French battleship Richelieu

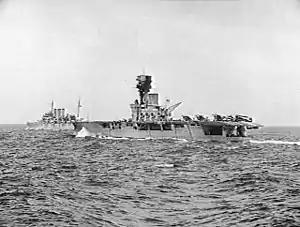
HMS "Hermes" (center) and "Dorsetshire" (background) off Dakar during the operation against "Richelieu"

The component of Catapult that targeted "Richelieu" consisted of the carrier "Hermes", which joined the cruisers and "Dorsetshire" off Dakar. On 4 July, the day after the British had attacked Mers-el-Kébir, Plançon ordered the submarines and to attack "Dorsetshire" while it cruised off the port. He also instructed the coastal batteries to open fire if she closed to within , though "Dorsetshire" remained at a distance. Marzin moved "Richelieu" to a position near the island of Gorée, pointed south so that the ship's main battery could aim at any vessels that approached Dakar. The British had intended to send Force H to Dakar after the attack on Mers-el-Kébir, but the need to return to destroy "Dunkerque" forced the British to resort to "Hermes"; on 7 July, the sloop was sent to contact Plançon and issue the ultimatum to either surrender his ship to British control or be sunk.